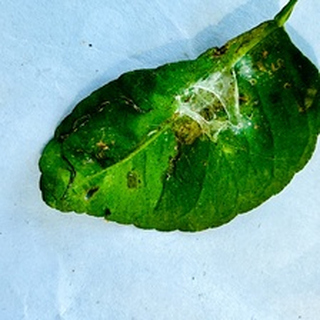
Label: lemon_spider_mites